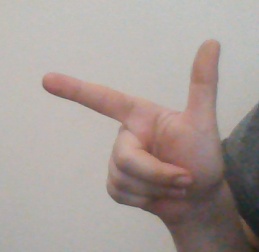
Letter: yaa